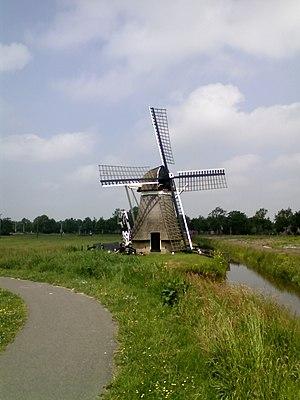
Cet article recense les moulins à vent de la province de Frise, aux Pays-Bas.